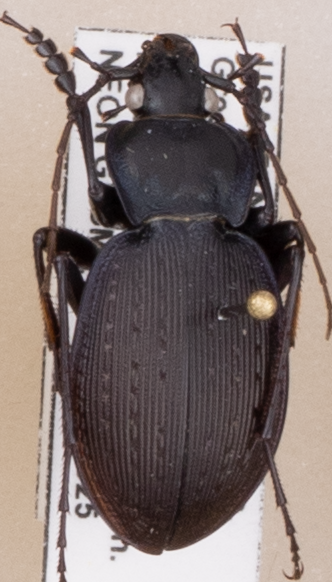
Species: Carabus goryi
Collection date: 2021-05-25
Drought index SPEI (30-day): -0.32
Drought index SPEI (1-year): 0.47
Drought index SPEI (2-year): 2.09